Ireland men's national basketball team

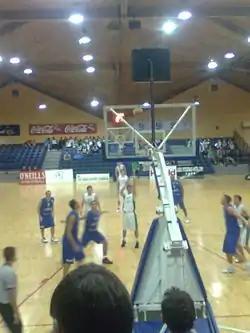
Ireland (white) against Luxembourg (blue) in 2009

The Amateur Basketball Association of Ireland (ABAI; now Basketball Ireland) was formed in 1945 and affiliated to FIBA in 1947. An indoor version of basketball had been played in the Irish Army from 1936, but using non-standard rules to create an indoor winter substitute for Gaelic football; until 1943, the Army Athletic Council officially recognized only Gaelic games. The ABAI sent a team of the best Army players to the 1948 Olympic tournament in nearby London, despite the refusal of Army command to release the players for intensive training. The team coaches were officers unfamiliar with the sport, who outranked the players and ignored their advice. Although many top sides were absent from the London Games in the aftermath of World War II, the Irish team finished last, losing every match heavily; the worst a 71–9 loss to Mexico, who finished fourth. Only two members of the team were over tall.